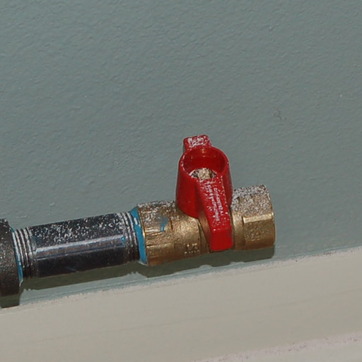
Material: plastic